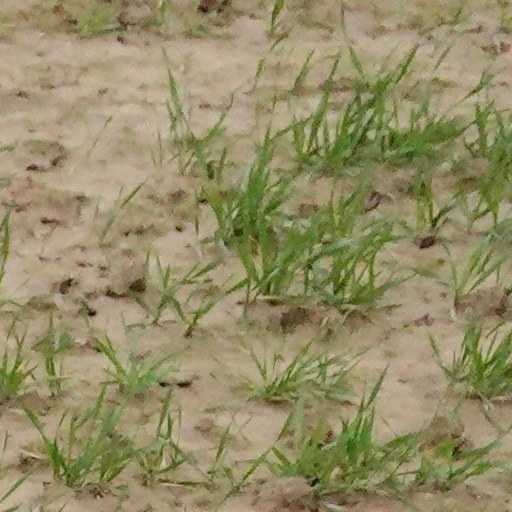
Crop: wheat